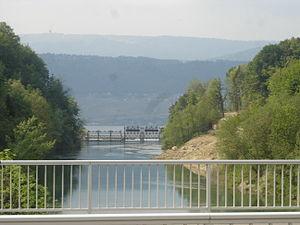
Le canal de Hagneck, appelé en allemand Hagneckkanal, est un canal situé en Suisse dans le Seeland qui détourne l'Aar depuis Aarberg jusqu'au lac de Bienne, à Hagneck. Les eaux, contrôlées par un barrage, se jettent dans le lac, après avoir passé les turbines de l'usine électrique au fil de l'eau de Hagneck, appartenant aux Forces Motrices Bernoises.